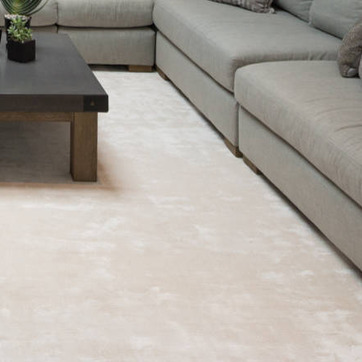
Material: carpet